Sami Callihan

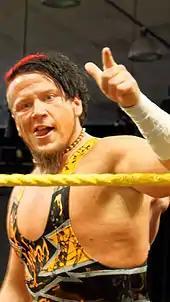
Solomon Crowe in 2015

On October 23, 2012, Johnston wrestled a dark match for WWE, in which he was defeated by Johnny Curtis. In April 2013, it was reported that Johnston was undergoing medical tests for the promotion, and on May 27 Dragon Gate USA confirmed that Johnston had signed with WWE.